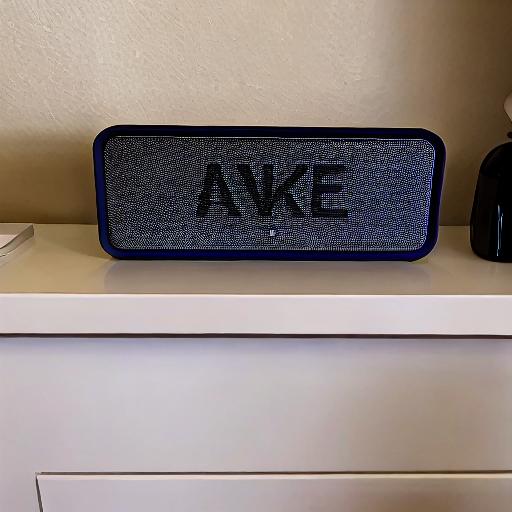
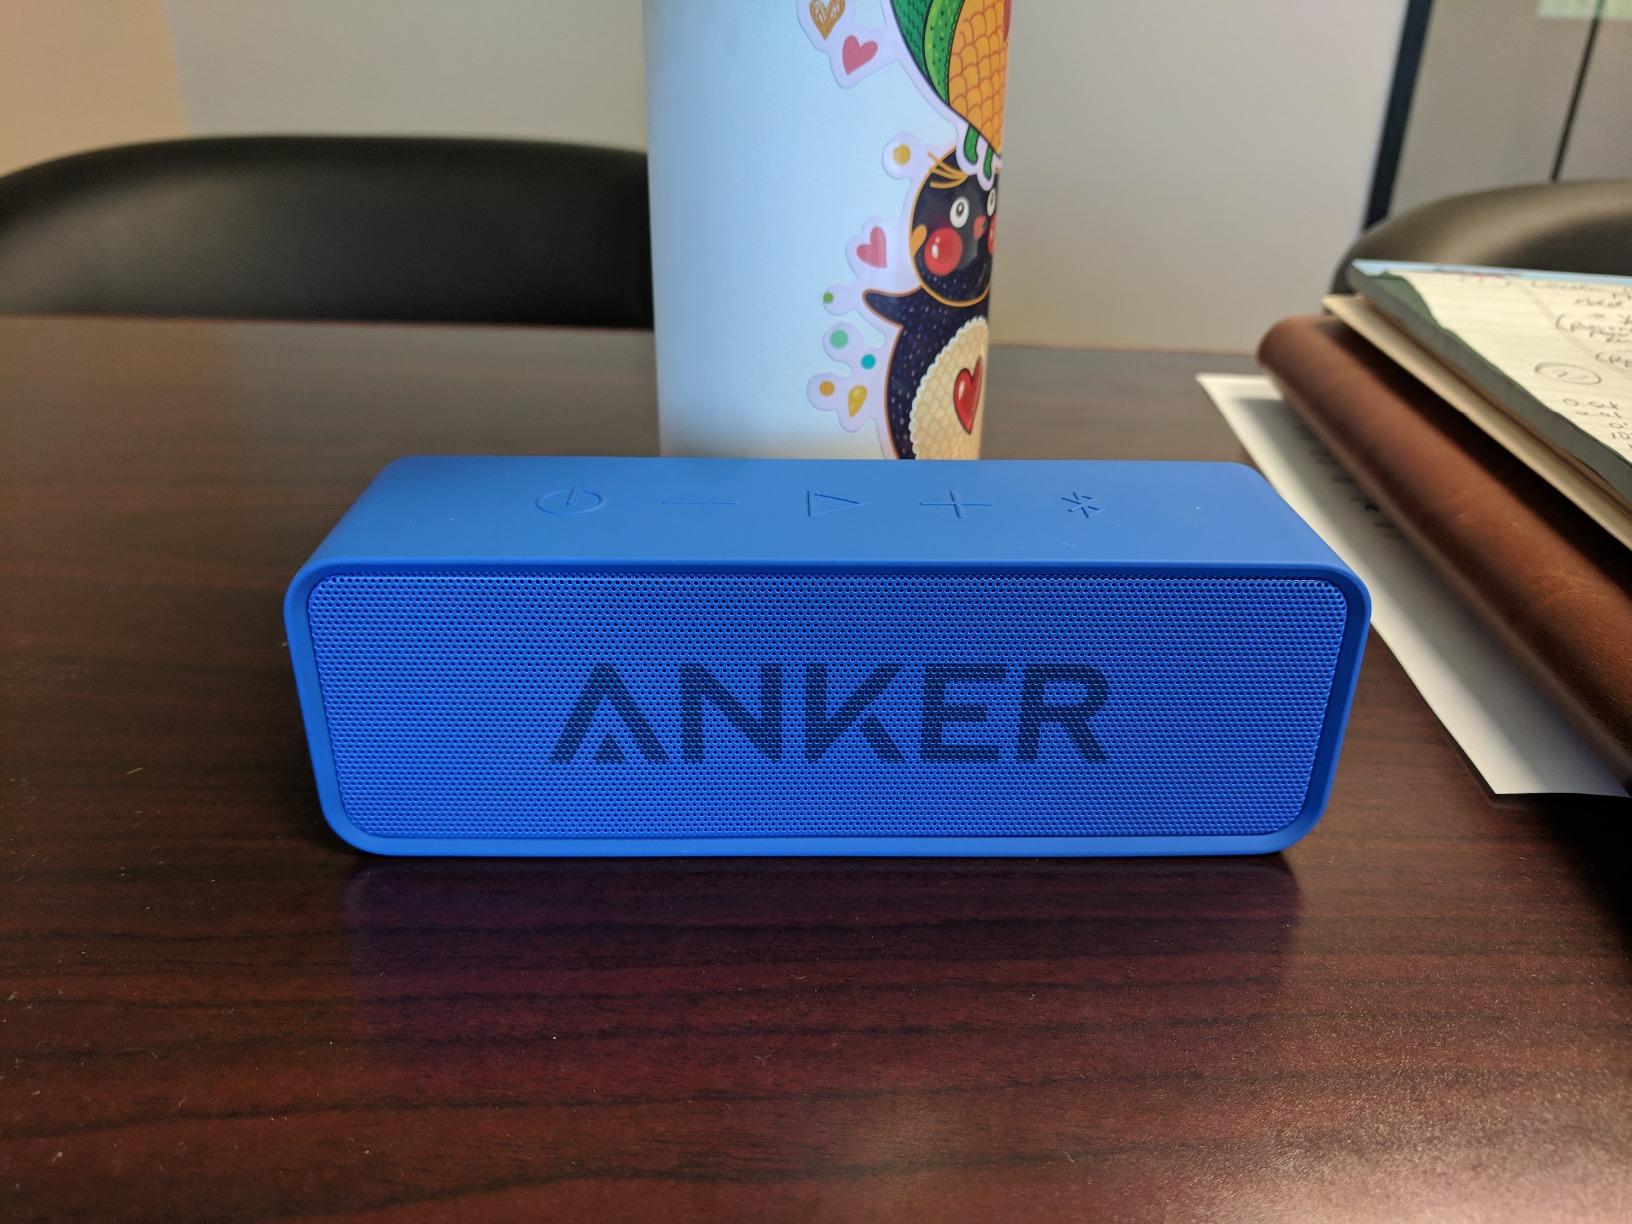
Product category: speaker
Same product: no